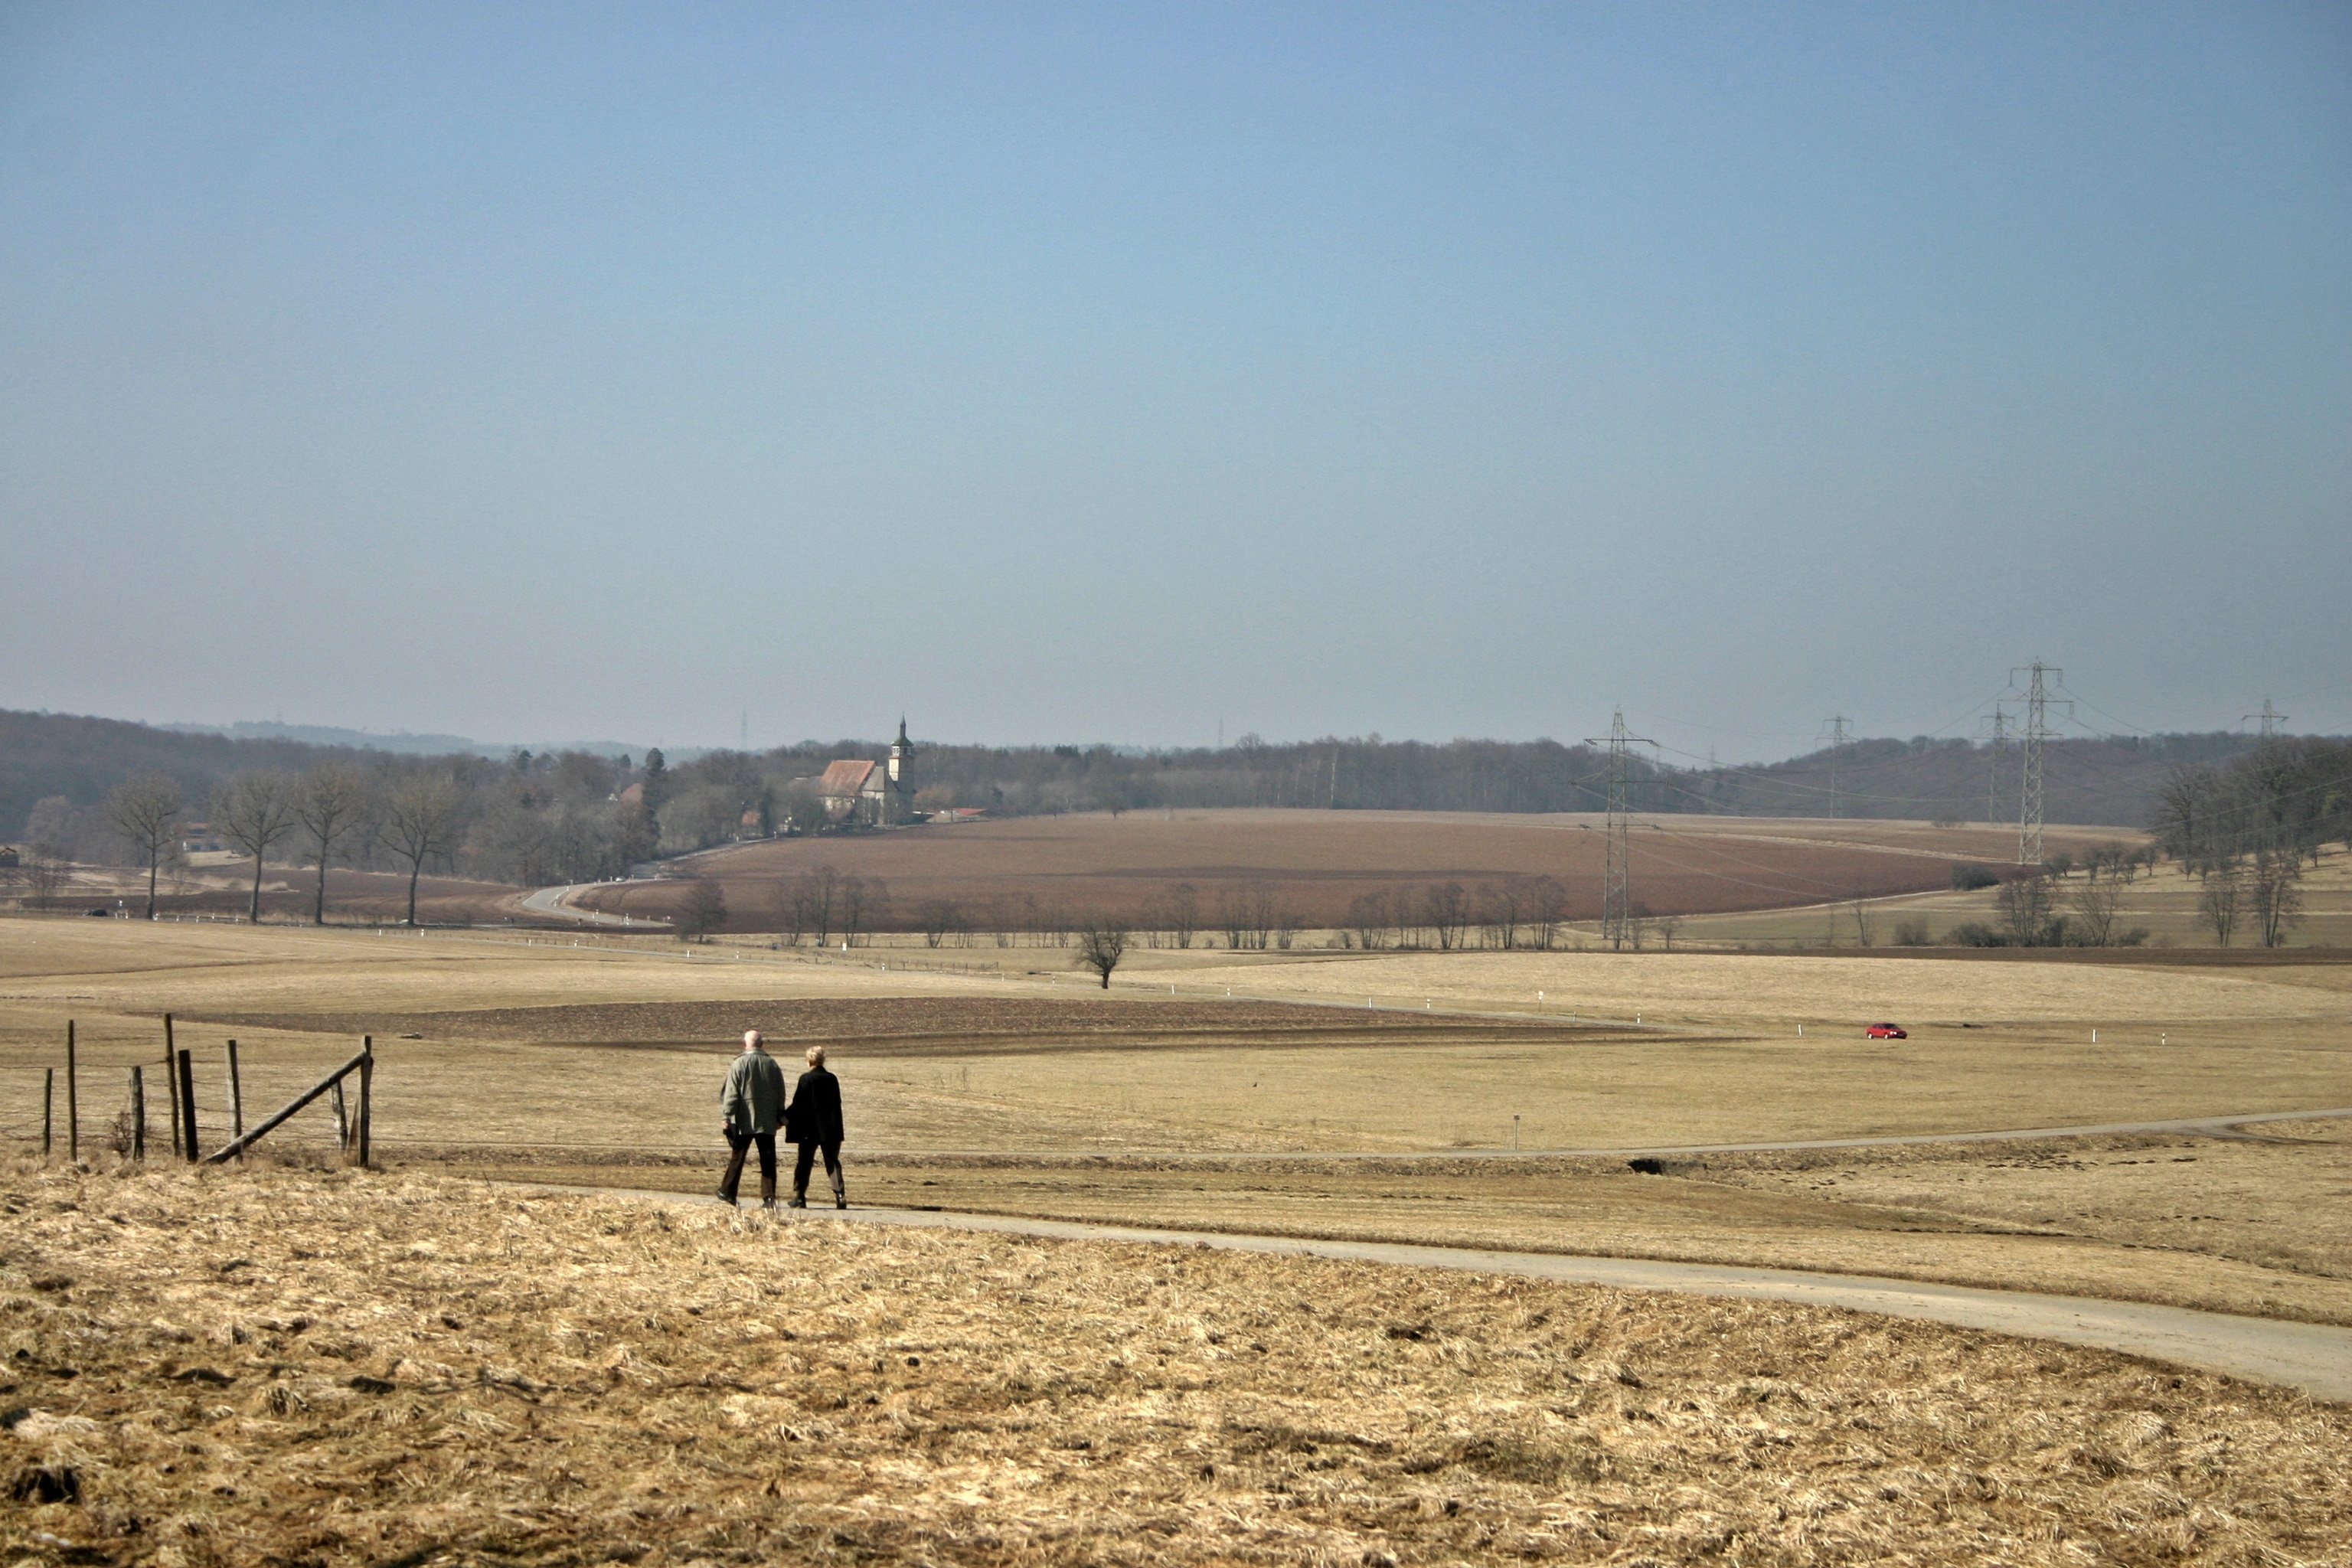
man, landscape, nature, horizon, winter, sky, woman, road, trail, field, farm, prairie, hill, wind, land, walk, rural, pasture, community, ranch, couple, church, agriculture, together, plain, grassland, steeple, germany, wide, pair, walkers, away, go, personal, steppe, go for a walk, rural area, on the go, southern germany, baden wurttemberg, natural environment